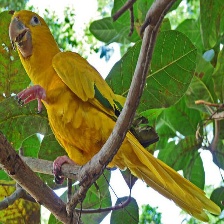
Species: GOLDEN PARAKEET
Scientific name: GUARUBA GUAROUBA